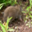
Label: beaver